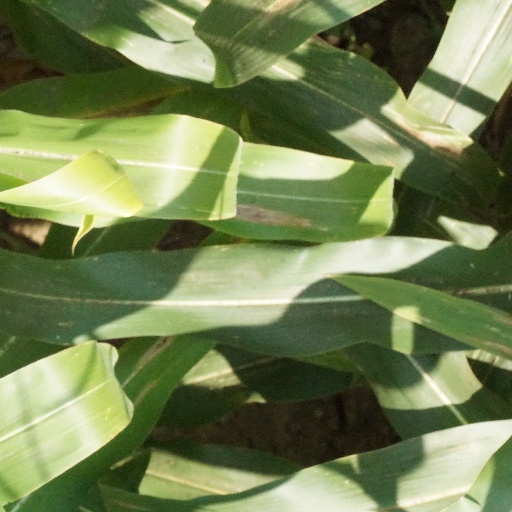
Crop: maize; corn